France–Poland relations

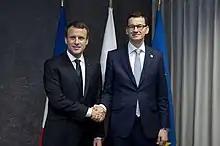
President of France Emmanuel Macron (left) and Prime Minister of Poland Mateusz Morawiecki (right) in Brussels

France declared war on Germany when it invaded Poland in 1939, and then attacked Germany, however, the French soon withdrew in what is known as the Phoney War. During the German invasion, Poland evacuated its gold reserve to France. During the subsequent German occupation of Poland, a new Polish Army formed in France under the command of General Władysław Sikorski in late 1939. Polish units included the 1st Grenadiers Division, among others. France itself fell to Germany following the German invasion of France in 1940, and afterwards, 23,000 Poles were deported by the Germans to slave labour in German-occupied France, and French prisoners of war were also deported to German prisoner-of-war camps and forced labour camps in German-occupied Poland. Due to the German occupation of both countries, official Polish–French relations ceased in 1940–44. Some Poles became part of the French Resistance. Polish troops also took part in the liberation of France in 1944. Despite this, France was blamed for betraying its promise to help in Poland, due to the alliance treaty signed between Poland and France prior to World War II; later it was extended after large territories in the East of Poland was annexed by the Soviet Union, which eventually became modern Belarus, Ukraine and Lithuania after the Dissolution of the Soviet Union in 1990–1991.